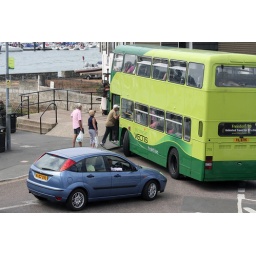
once again poor old tax paying motorist blocked by pushy bus driver blocking the road